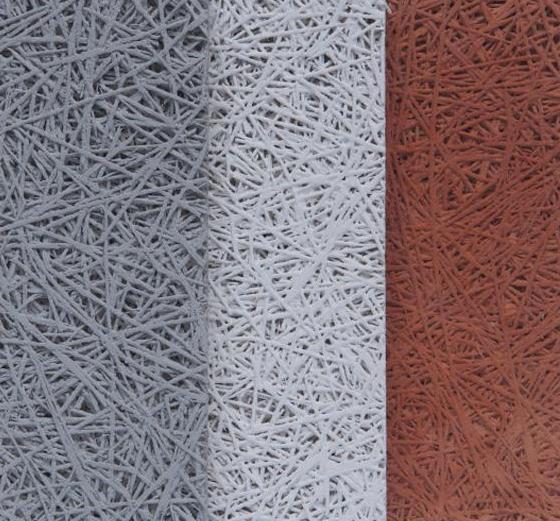
Texture: fibrous